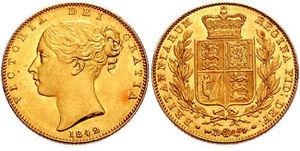
Le souverain est une pièce de monnaie en or du Royaume-Uni. Il a été frappée pour la première fois en 1489, à la demande du roi d'Angleterre Henri VII. Et c’est seulement en 1817, sous le règne du roi Georges III, après la victoire sur Napoléon. que la pièce en or a été frappée dans sa valeur nominale d’une livre sterling.
La patrouille de la Shangani, composée de 34 soldats au service de la British South Africa Company fut prise en embuscade et massacrée par plus de 3 000 guerriers matabélés durant la Première Guerre ndébélé en 1893. Menée par le major Allan Wilson, la patrouille fut attaquée juste au nord de la Shangani dans le Matabeleland en Rhodésie. Son destin tragique marqua la mémoire culturelle de l'Empire britannique et devint un événement fondateur de l'histoire nationale de la Rhodésie du Sud où elle était considérée comme l'équivalent rhodésien du siège de Fort Alamo ou de la bataille de Little Big Horn aux États-Unis.